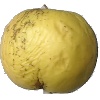
Label: golden_apple